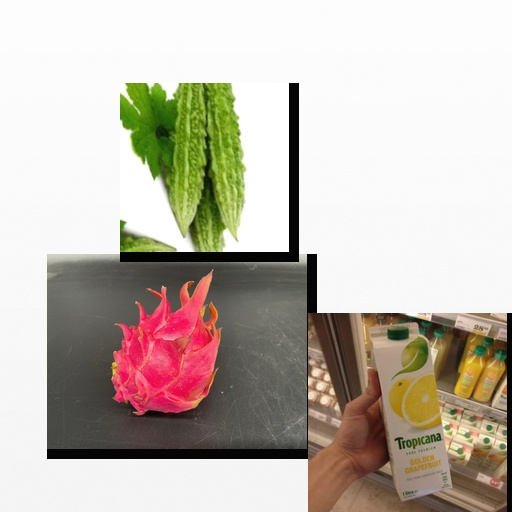
Food items: dragon_fruit, bitter_gourd, golden_grapefruit_juice